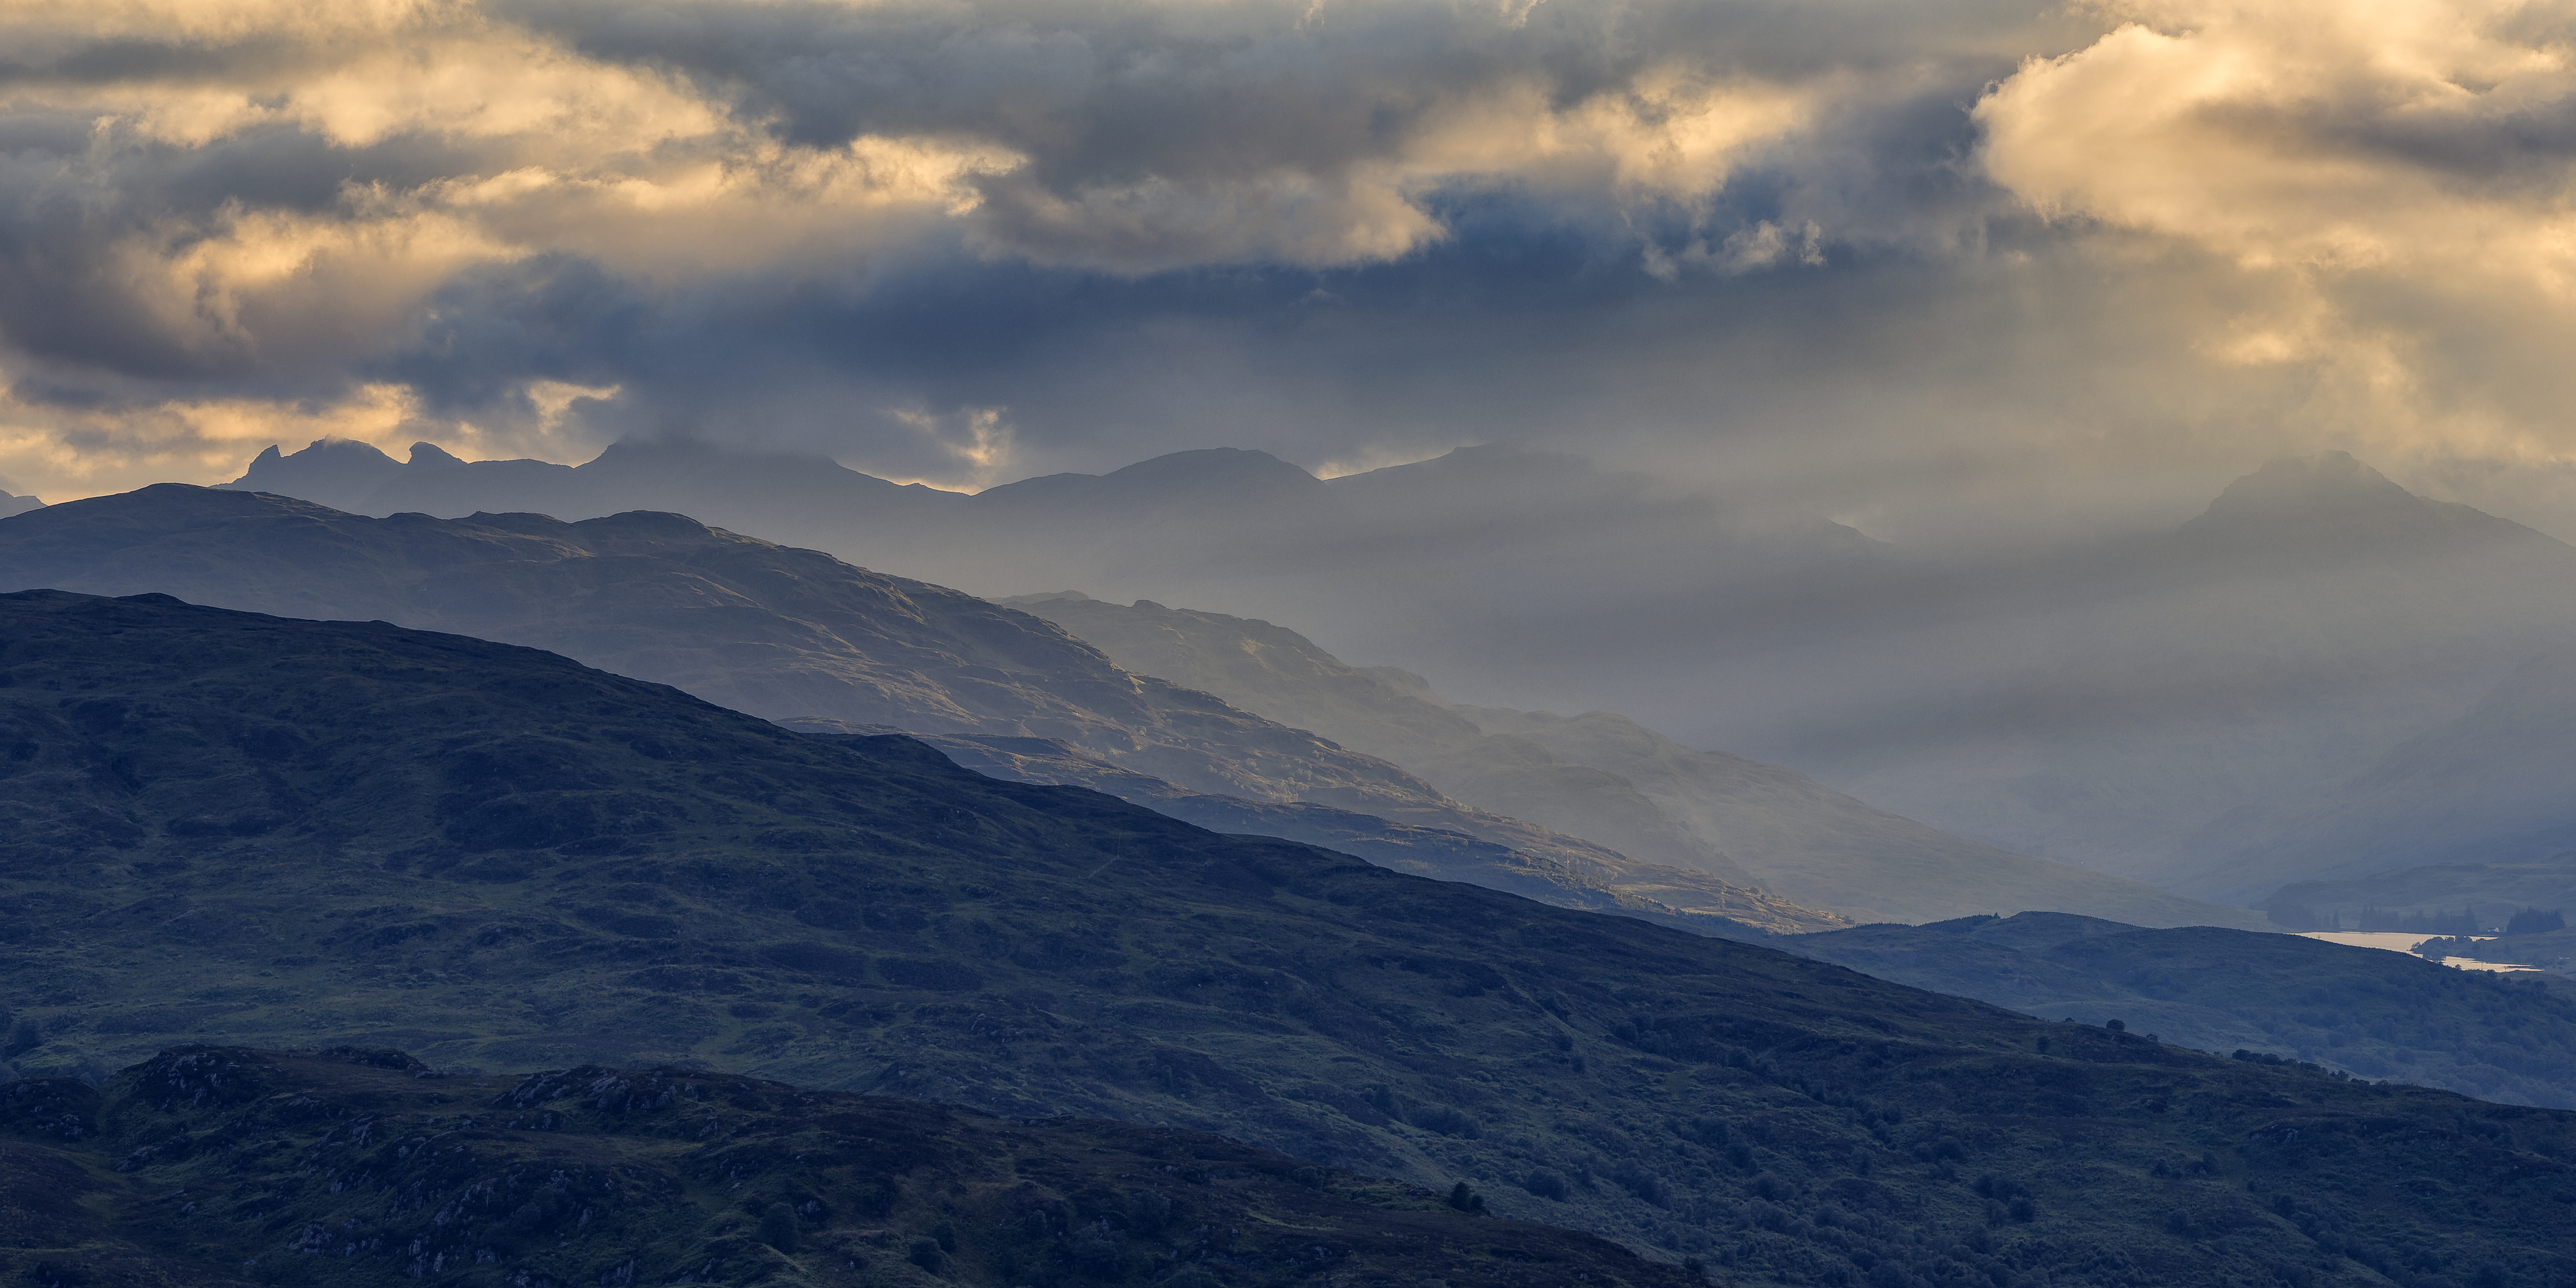
landscape, nature, horizon, wilderness, mountain, snow, cloud, sky, sunrise, sunset, sunlight, morning, hill, dawn, mountain range, dusk, weather, ridge, summit, alps, plateau, scotland, trossachs, benaan, landform, thecobbler, meteorological phenomenon, geographical feature, atmospheric phenomenon, mountainous landforms